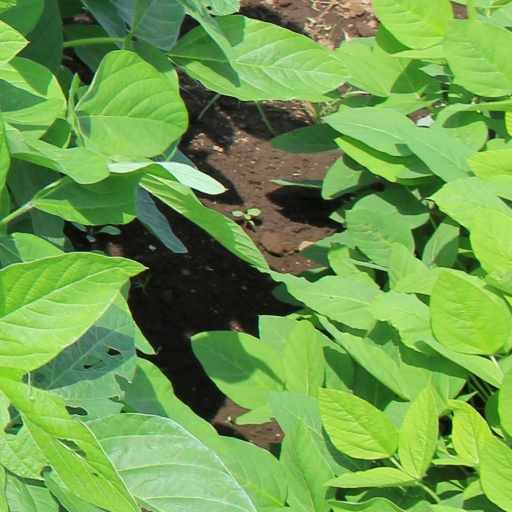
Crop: soybean